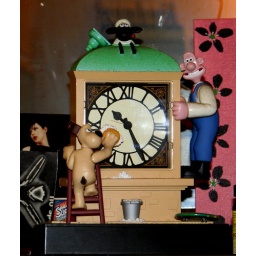
rock around the clock